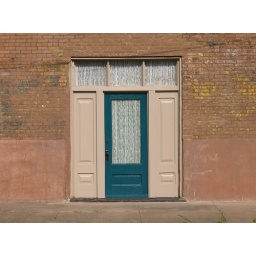
A freshly painted door brightens up the old faded bricks of a building in Bartlett, Texas.